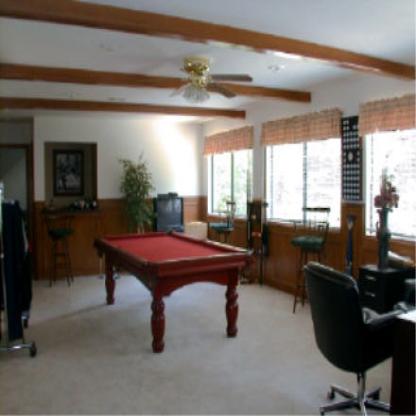
Scene: Indoor